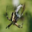
Label: spider